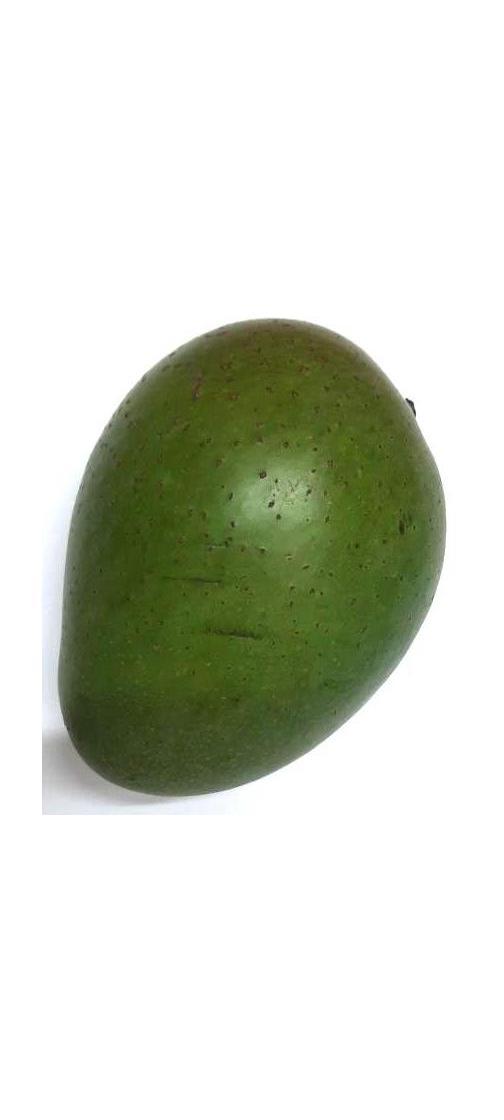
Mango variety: Ashshina Zhinuk